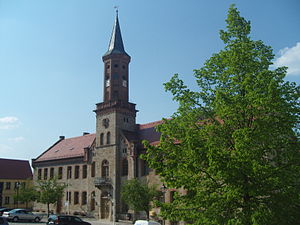
Könnern
Rådhus
Könnern, er en lille by i Salzlandkreis i den tyske delstat Sachsen-Anhalt.